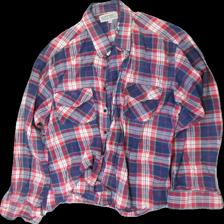
View: front
Type: Shirt
Category: Ladies
Brand: Not in the list
Brand text on label: Mill Hill
Colors: White, Blue, Red, Multicolor
Material: 100% cotton
Pattern: Checkered print
Cut: Regular
Size: XL
Season: All
Damage: damaged collar
Damage location: top center
Price range: <50
Recommended usage: Export
Comment: washed out